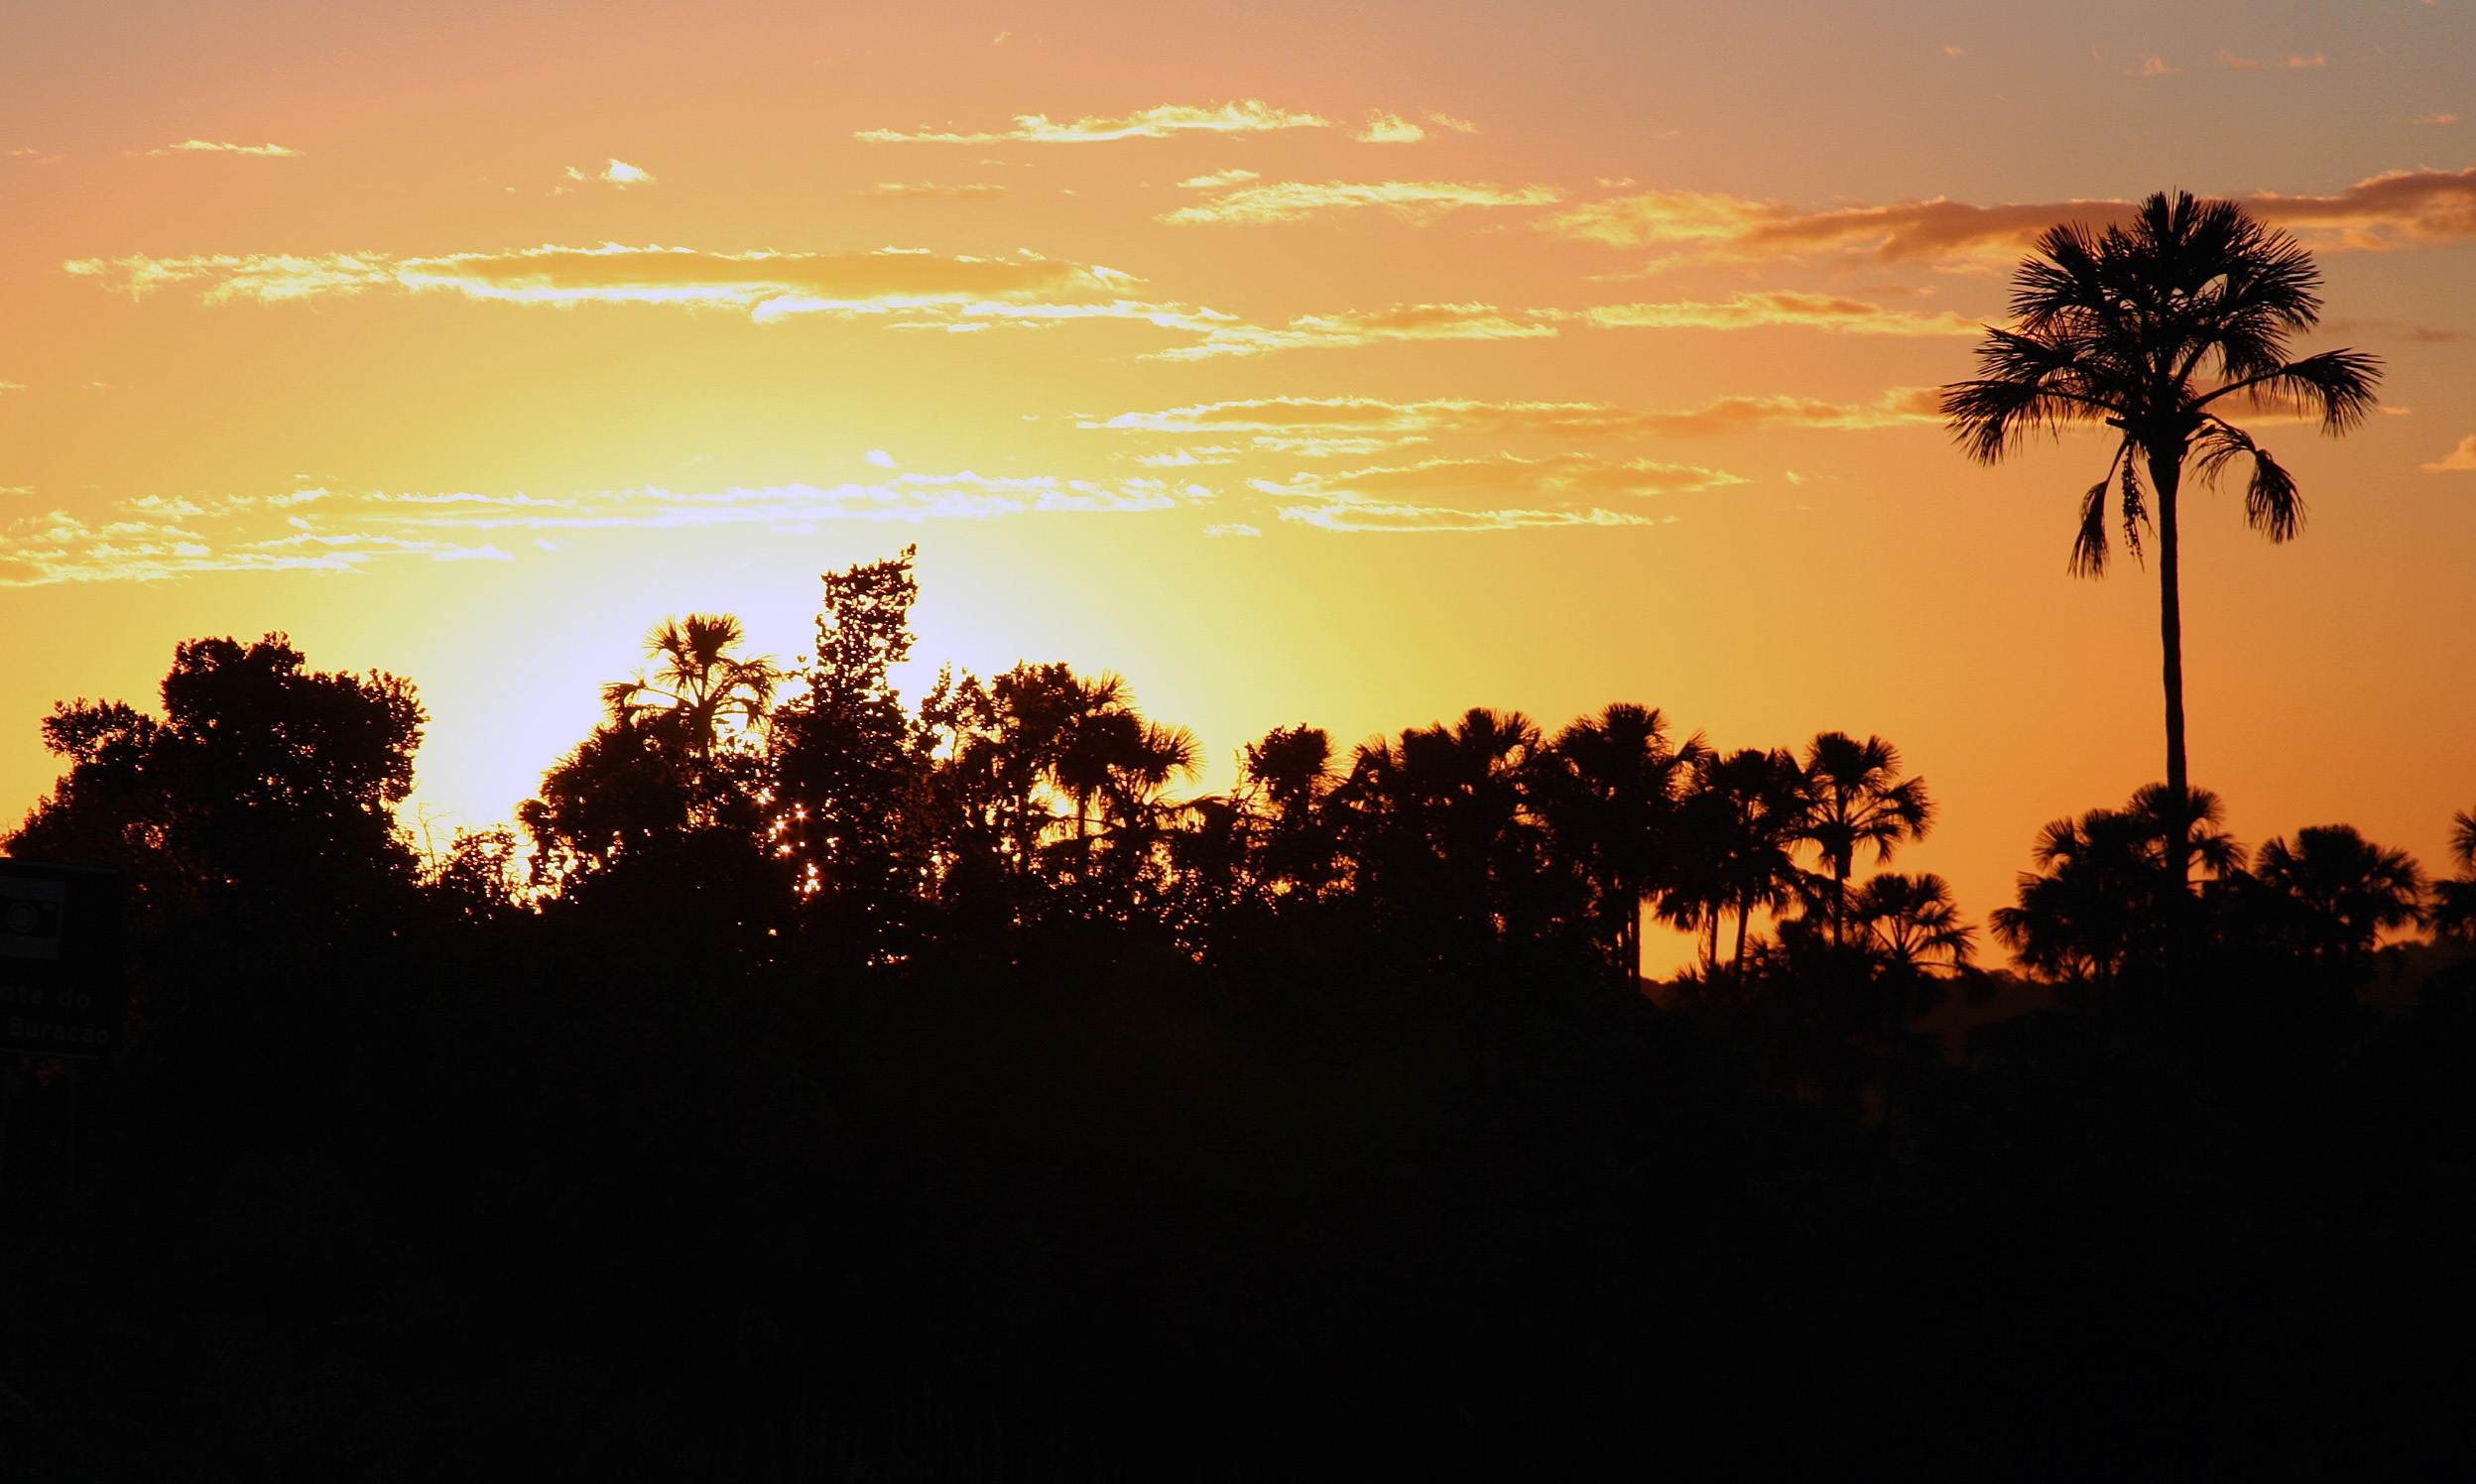
tree, horizon, sky, sun, sunrise, sunset, sunlight, morning, dawn, atmosphere, dusk, evening, afterglow, red sky at morning